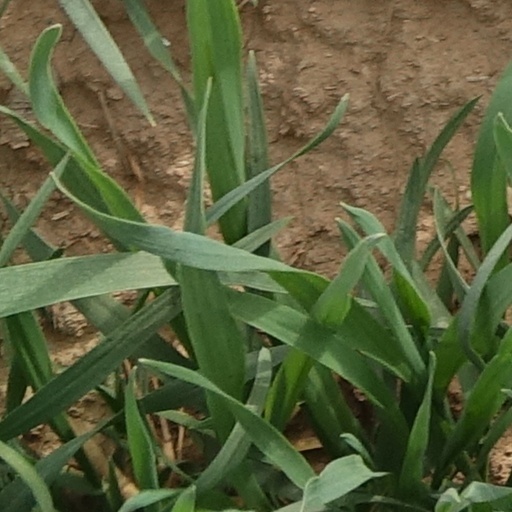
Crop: wheat